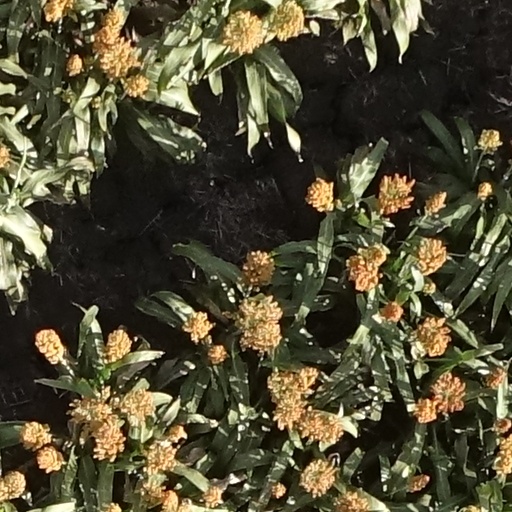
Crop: sorghum